Carl Pontus Gahn

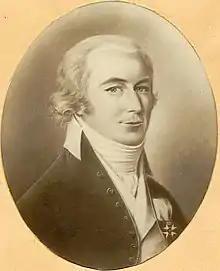

Carl Pontus Gahn (1 March 1759 – 9 May 1825) was a Swedish military officer who participated in the Russo-Swedish War in Finland in 1788–1789, the Finnish War campaign in Norway in 1808 and the unsuccessful invasion of Norway at Eidskog in 1814. He was ennobled in 1809, taking the title "Gahn af Colquhoun" in acknowledgement of his Scottish ancestry (Gahn was itself a contraction via Cahun of the family name of Colquhoun). He was promoted to the rank of Major General in 1814 and became president of the Court-Martial of Appeal in 1824.